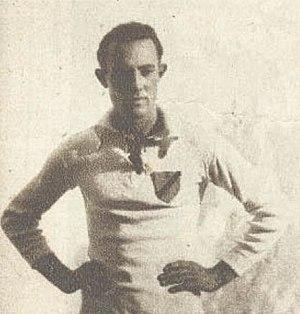
Carlos Alberto Schneeberger Lemp, aussi transcrit Schneberger ou Schnëeberger était un footballeur international chilien, qui jouait au poste d'attaquant.